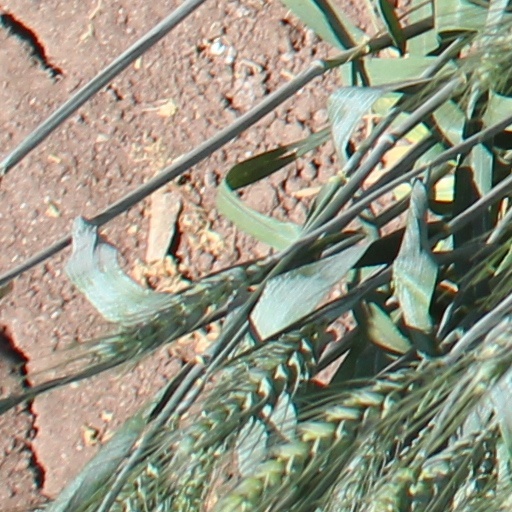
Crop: wheat